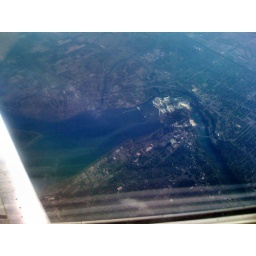
I just happened to look out the window as we were flying over Niagara Falls. I was not dissappointed.